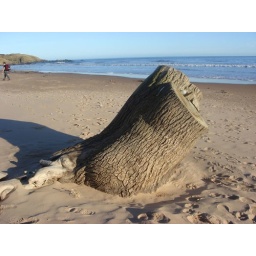
Big tree stump - someone must have thought it was a lamp as they had put a light bulb in it